Aqib Talib

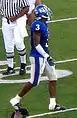
Talib in 2007 with Kansas

Talib established himself as one of the best defensive college football players in the country as a junior in 2007, and was recognized as a unanimous All-American. He also continued to play sparingly as a wide receiver, catching four touchdown passes through the first nine games. Against rival Kansas State, Talib preserved a victory by intercepting a Josh Freeman pass in the final moments of the game. He also returned an interception 102 yards for a touchdown against Florida International.